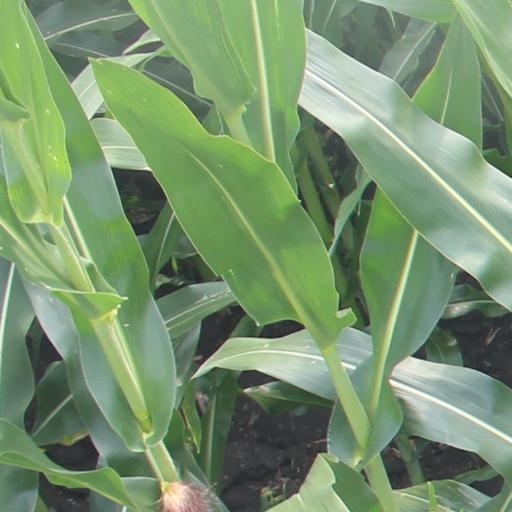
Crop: maize; corn